Bob Parker (mayor)

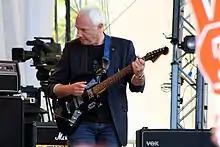
Parker performing with The Bats at the Band Together Concert For Canterbury in October 2010

Parker was the incumbent mayor at the time of the September 2010 Canterbury earthquake. During the days following the quake, he worked with Civil Defence, the police and the New Zealand Army to get the city back up and running. In October 2010, Christchurch band The Bats and many others played at a free earthquake relief concert in Hagley Park in front of about 140,000 people. Parker joined The Bats for the performance and played guitar.